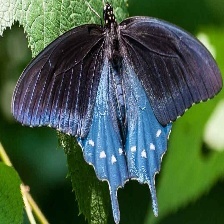
Species: PIPEVINE SWALLOW